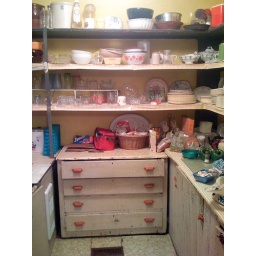
The kitchen in the house is super tiny